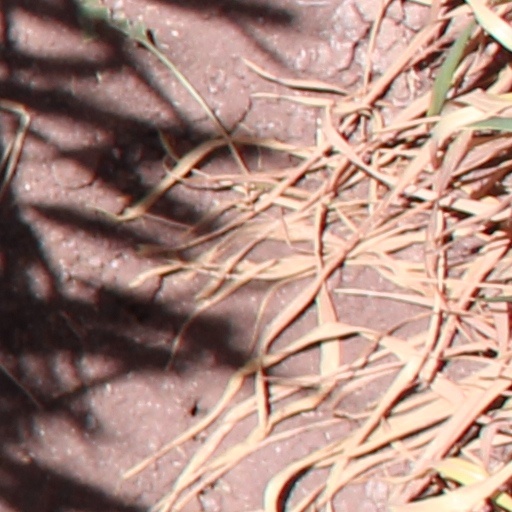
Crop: wheat